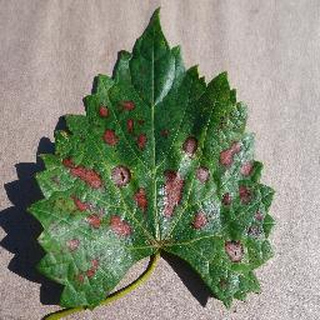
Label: grape_esca_black_measles